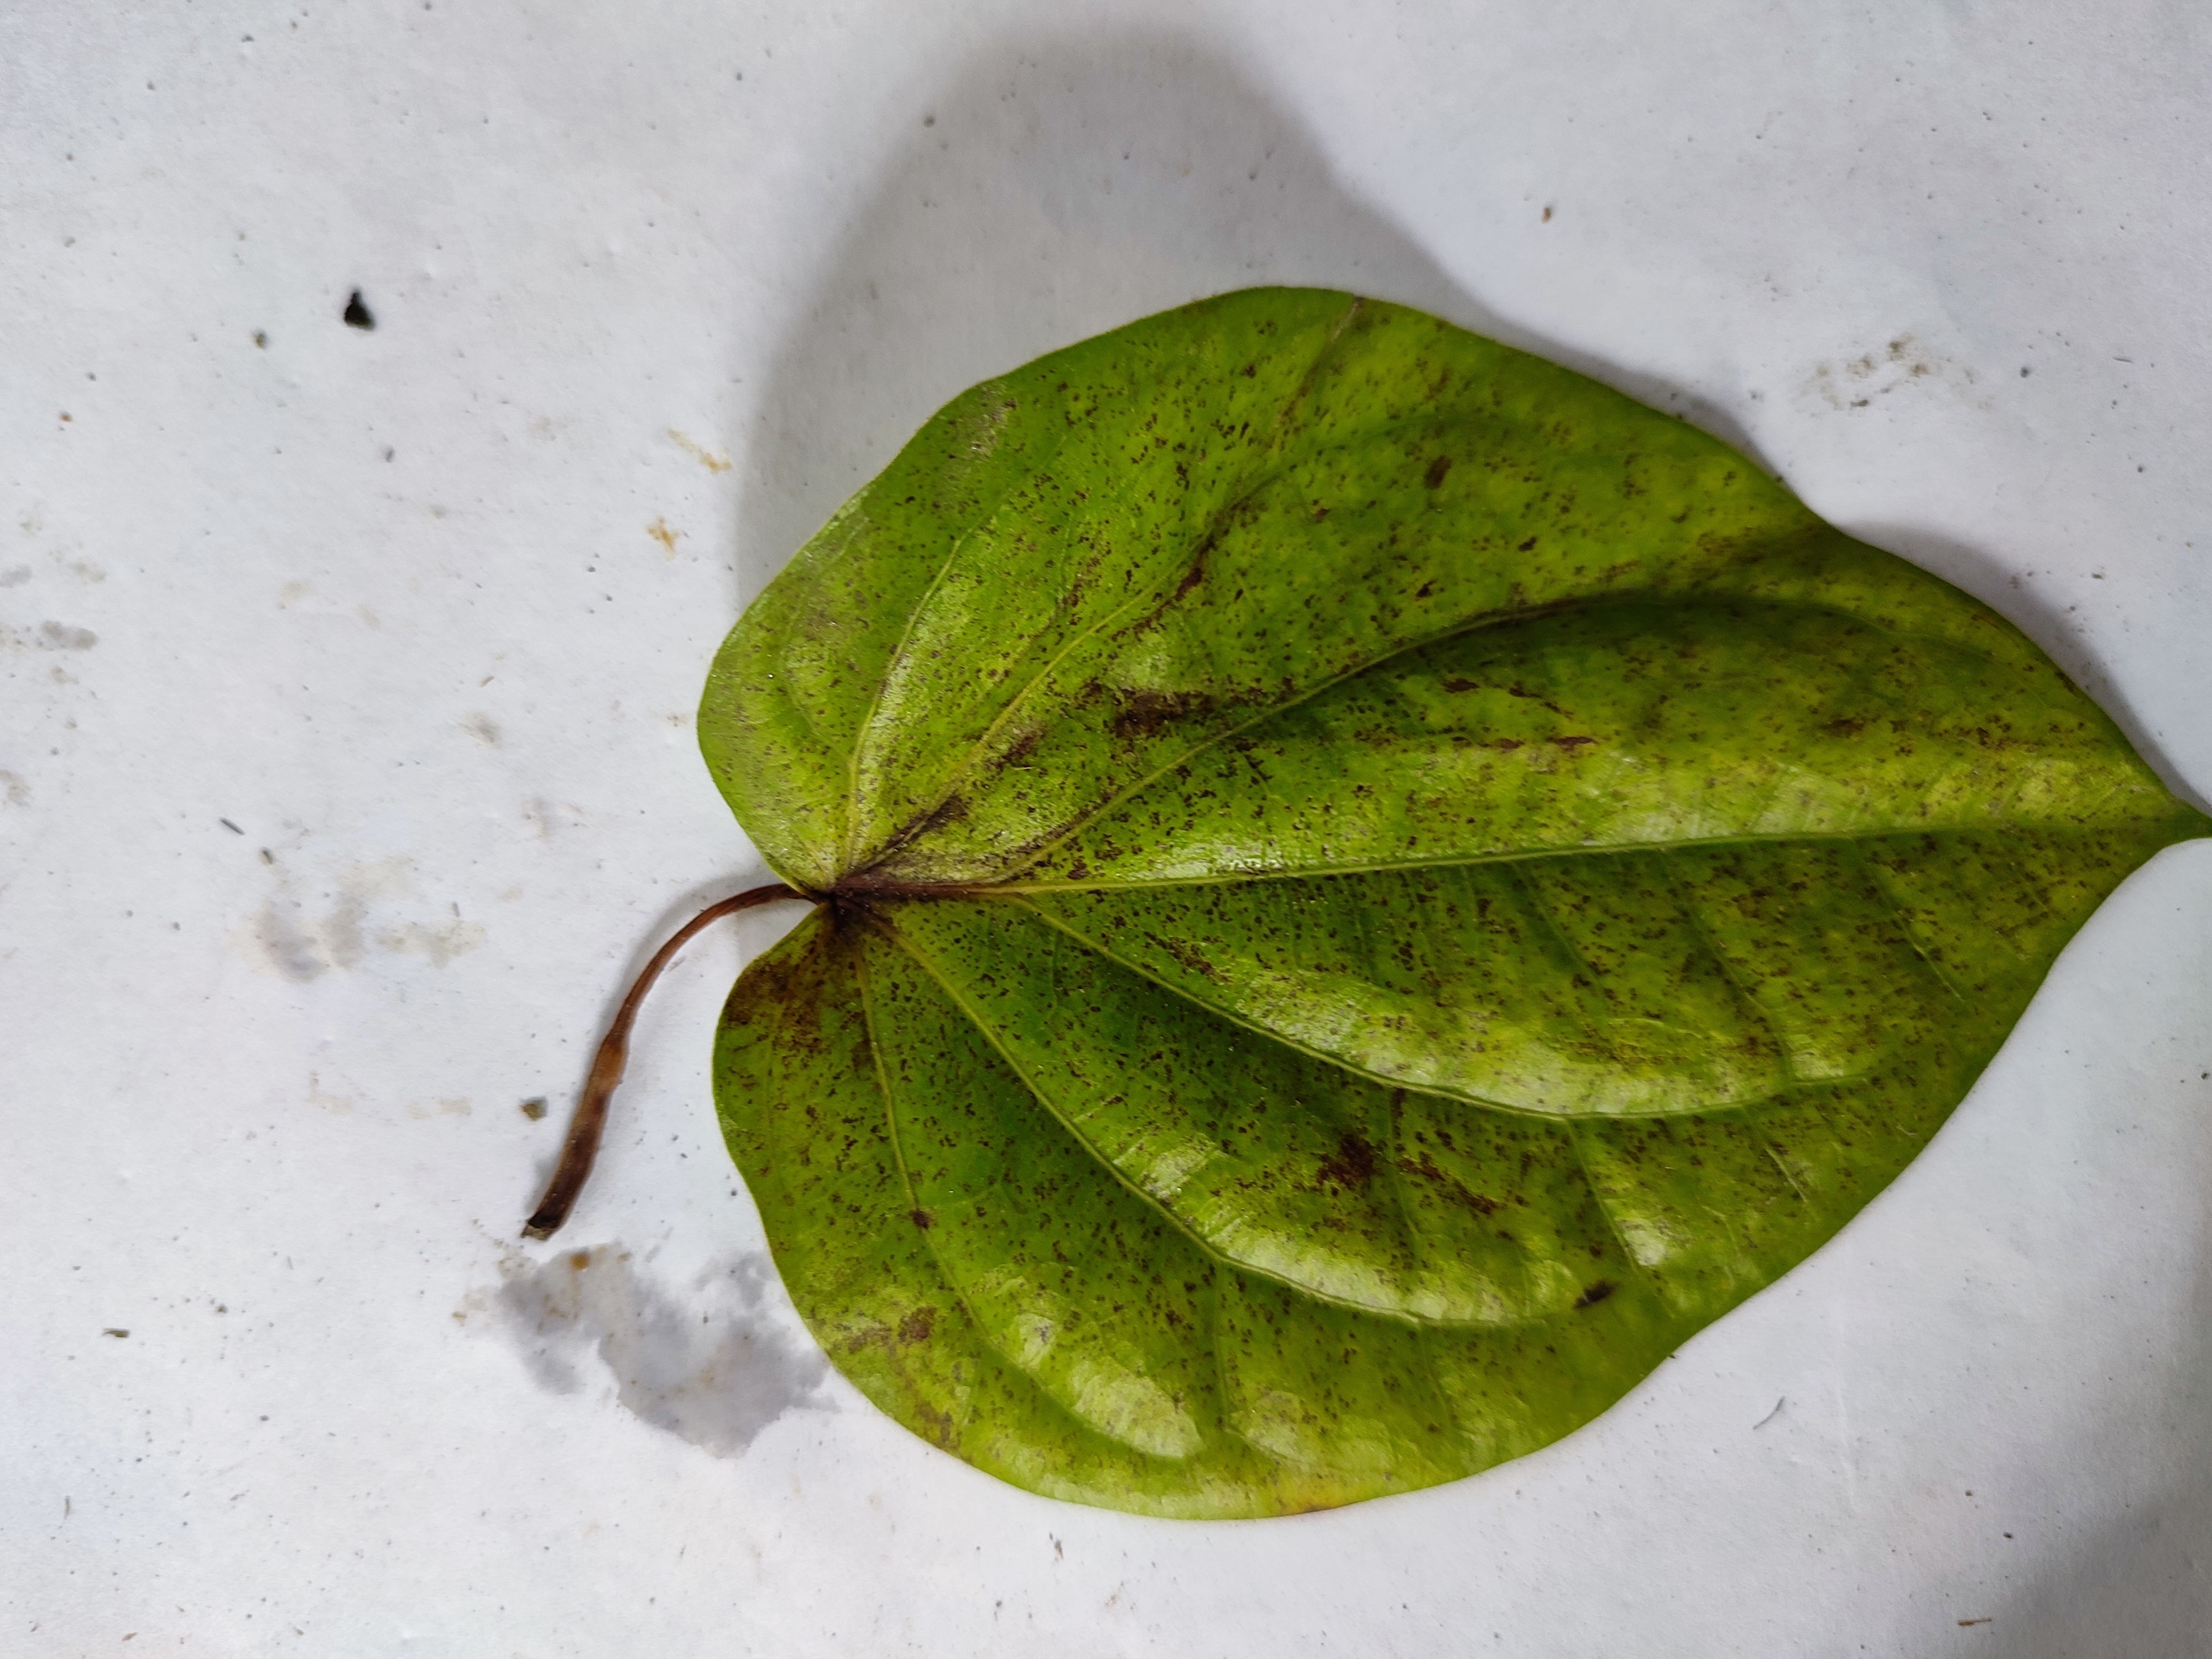
Label: Dried_Leaf